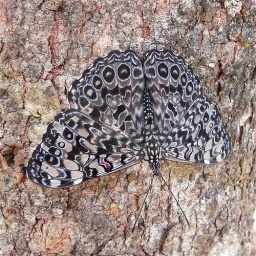
Good at hiding itself, this butterfly almost always keeps its wings flat against the tree bark.